Palestrina

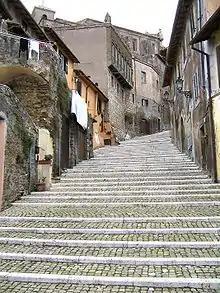
An old street in the city

In 1630, the comune passed by purchase into the Barberini family. It is likely the transfer was included as one of the conditions of the marriage of Taddeo Barberini and Anna Colonna. Thereafter, the famously nepotistic family, headed by Maffeo Barberini (later Pope Urban VIII), treated the "comune" as a principality in its own right.